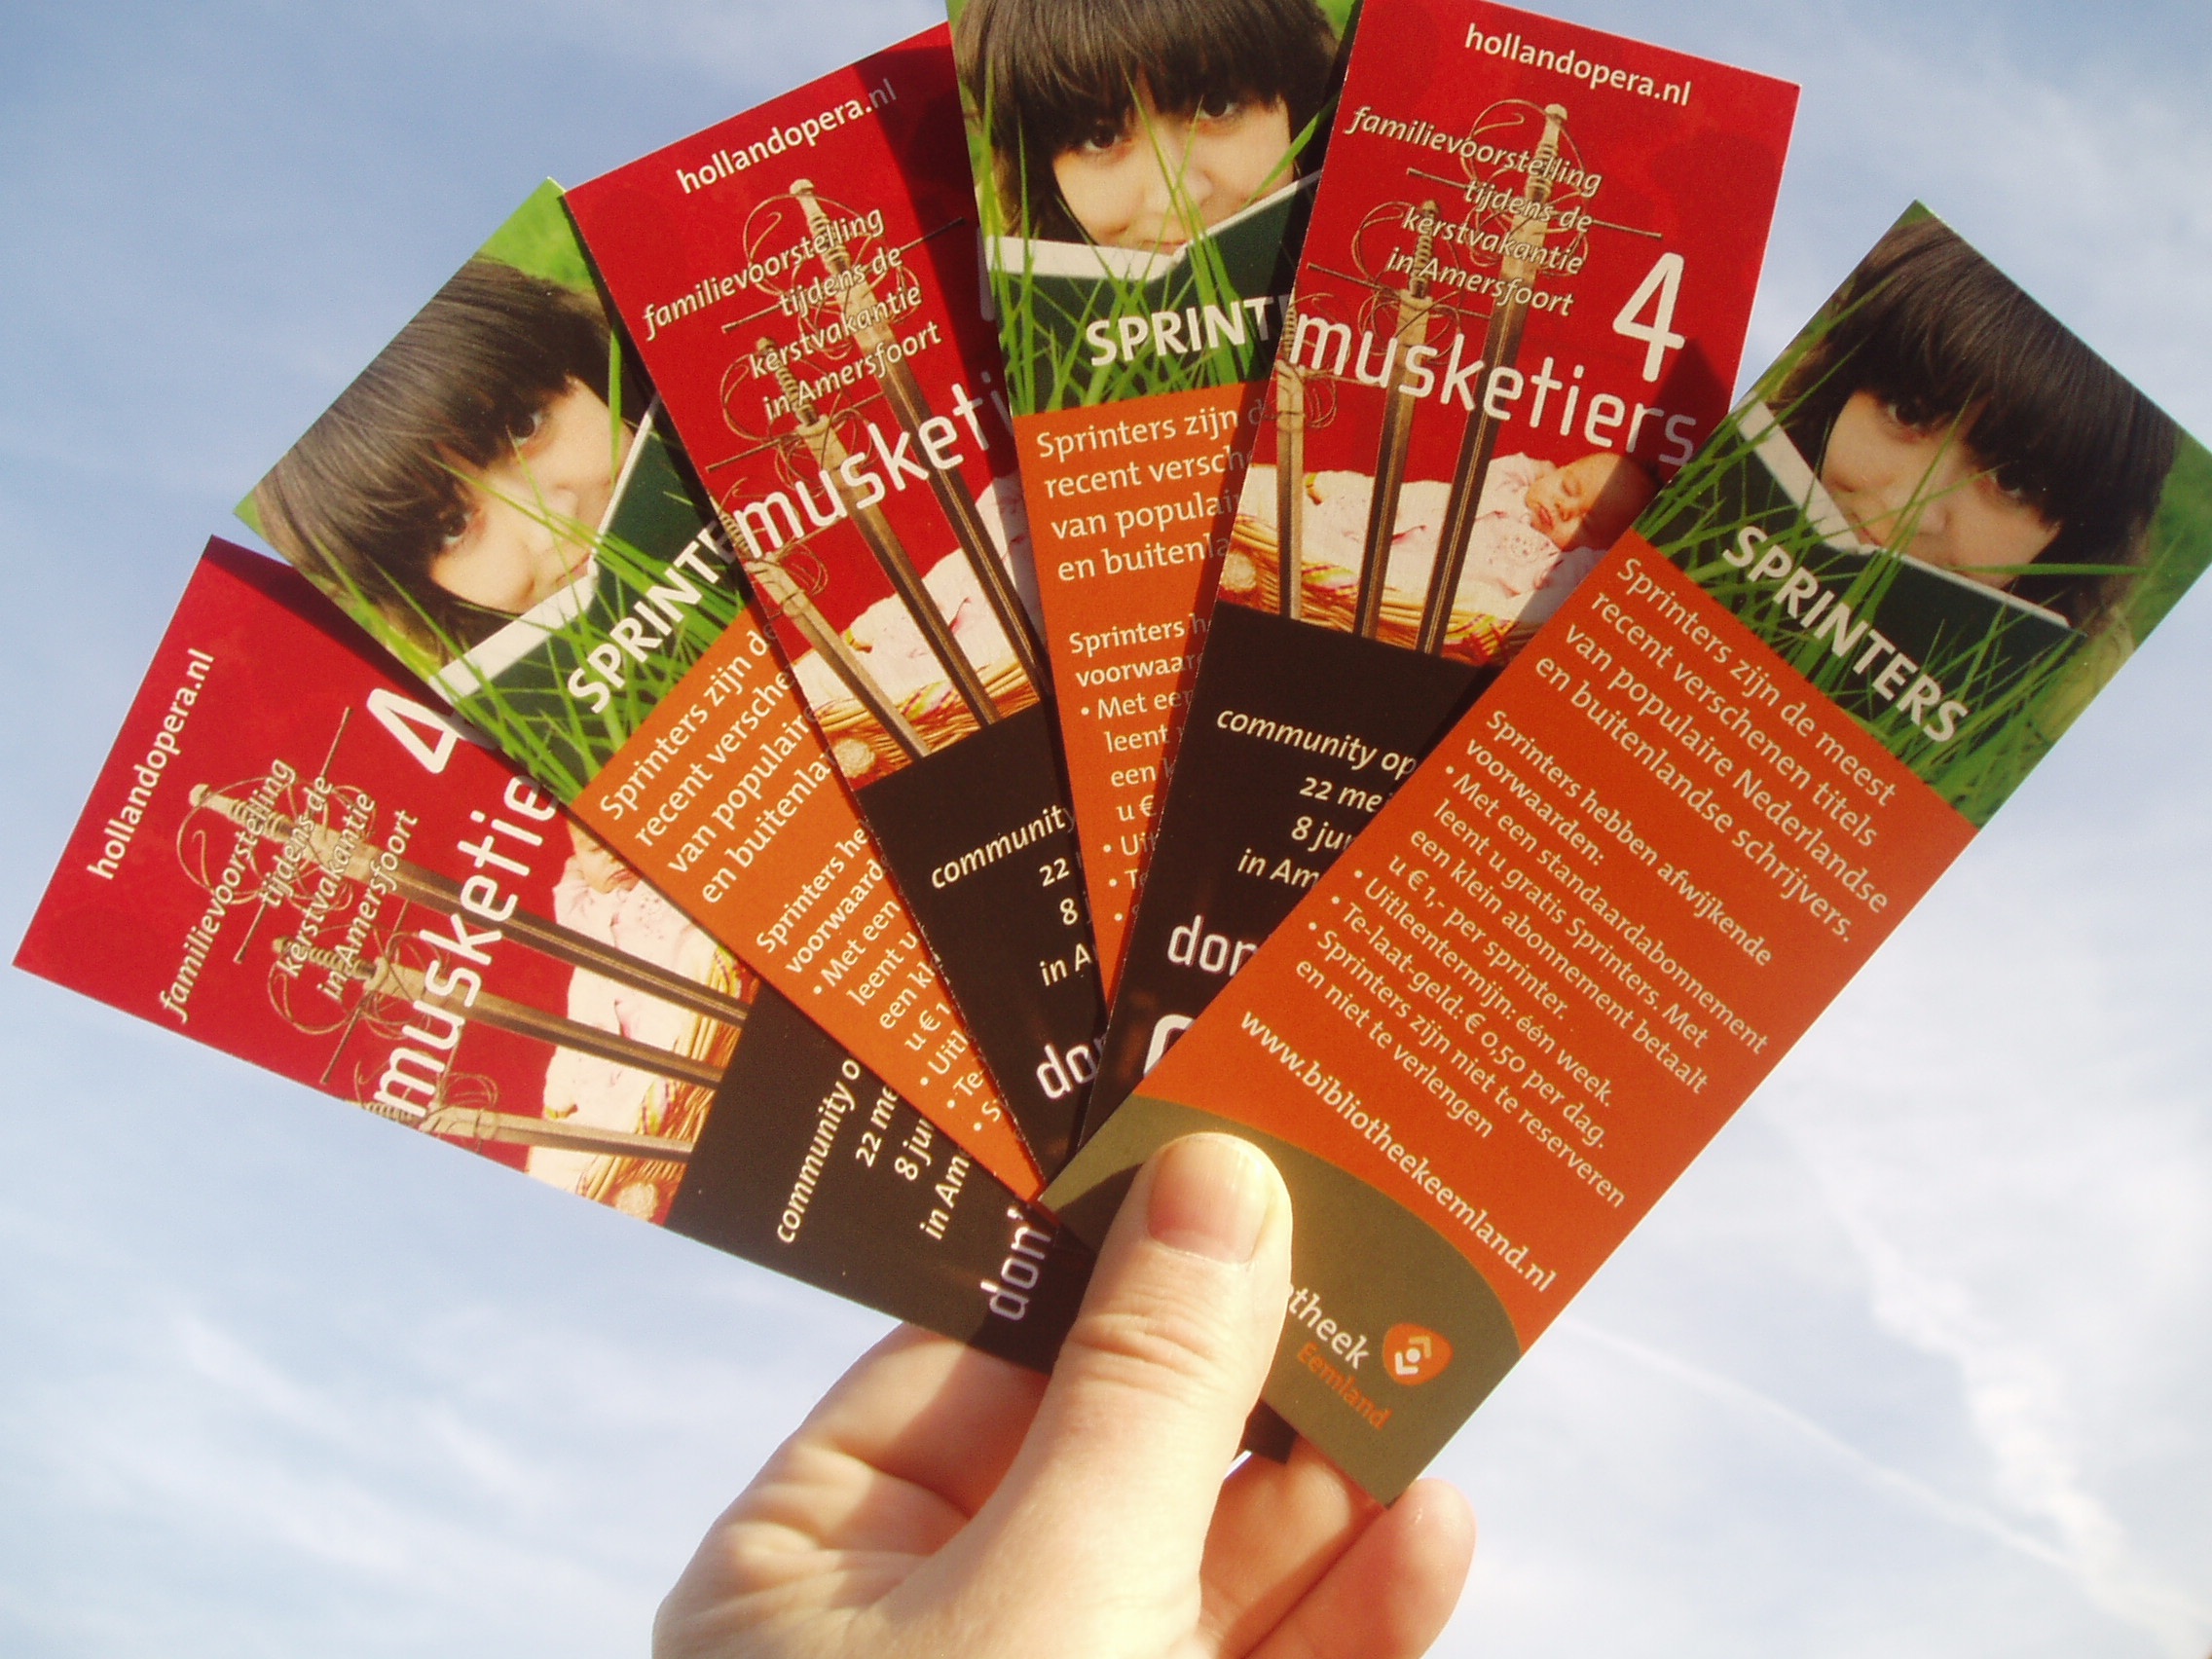
book, air, advertising, range, blue, brand, library, brochure, bookmarks